Malignant Tumour

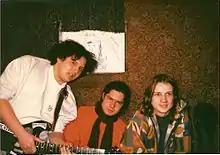
Bilos, Roman, Cichoň (1995)

Malignant Tumour was formed in Ostrava at the end of 1991 by Martin "Bilos" Bílek and Roman Restel, at the ages of 15 and 14, respectively. When drummer Libor Šmakal joined in 1992, their style became influenced by the work of British grindcore band Carcass. In this lineup, they recorded their early demo tapes "Cadaveric Incubator of Endo-Parasites" (1993), "Symphonies for Pathologist" (1994), and "Analyse of Pathological Conceptions" (1995). In late 1995, Šmakal was replaced by Michal "Cichoň" Cichý, leading to Restel departing as well and being replaced by Otto Beran. The same year, Malignant Tumour released a split EP with Decomposed, titled "Malignus Morbus". This was followed a year later by three more split EPs: "Forensic Clinicism – The Sanguine Article" with Immured, "Sick Sinus Syndrome" with Mastic Scum, and "Swarming of Virulency" with Ingrowing.